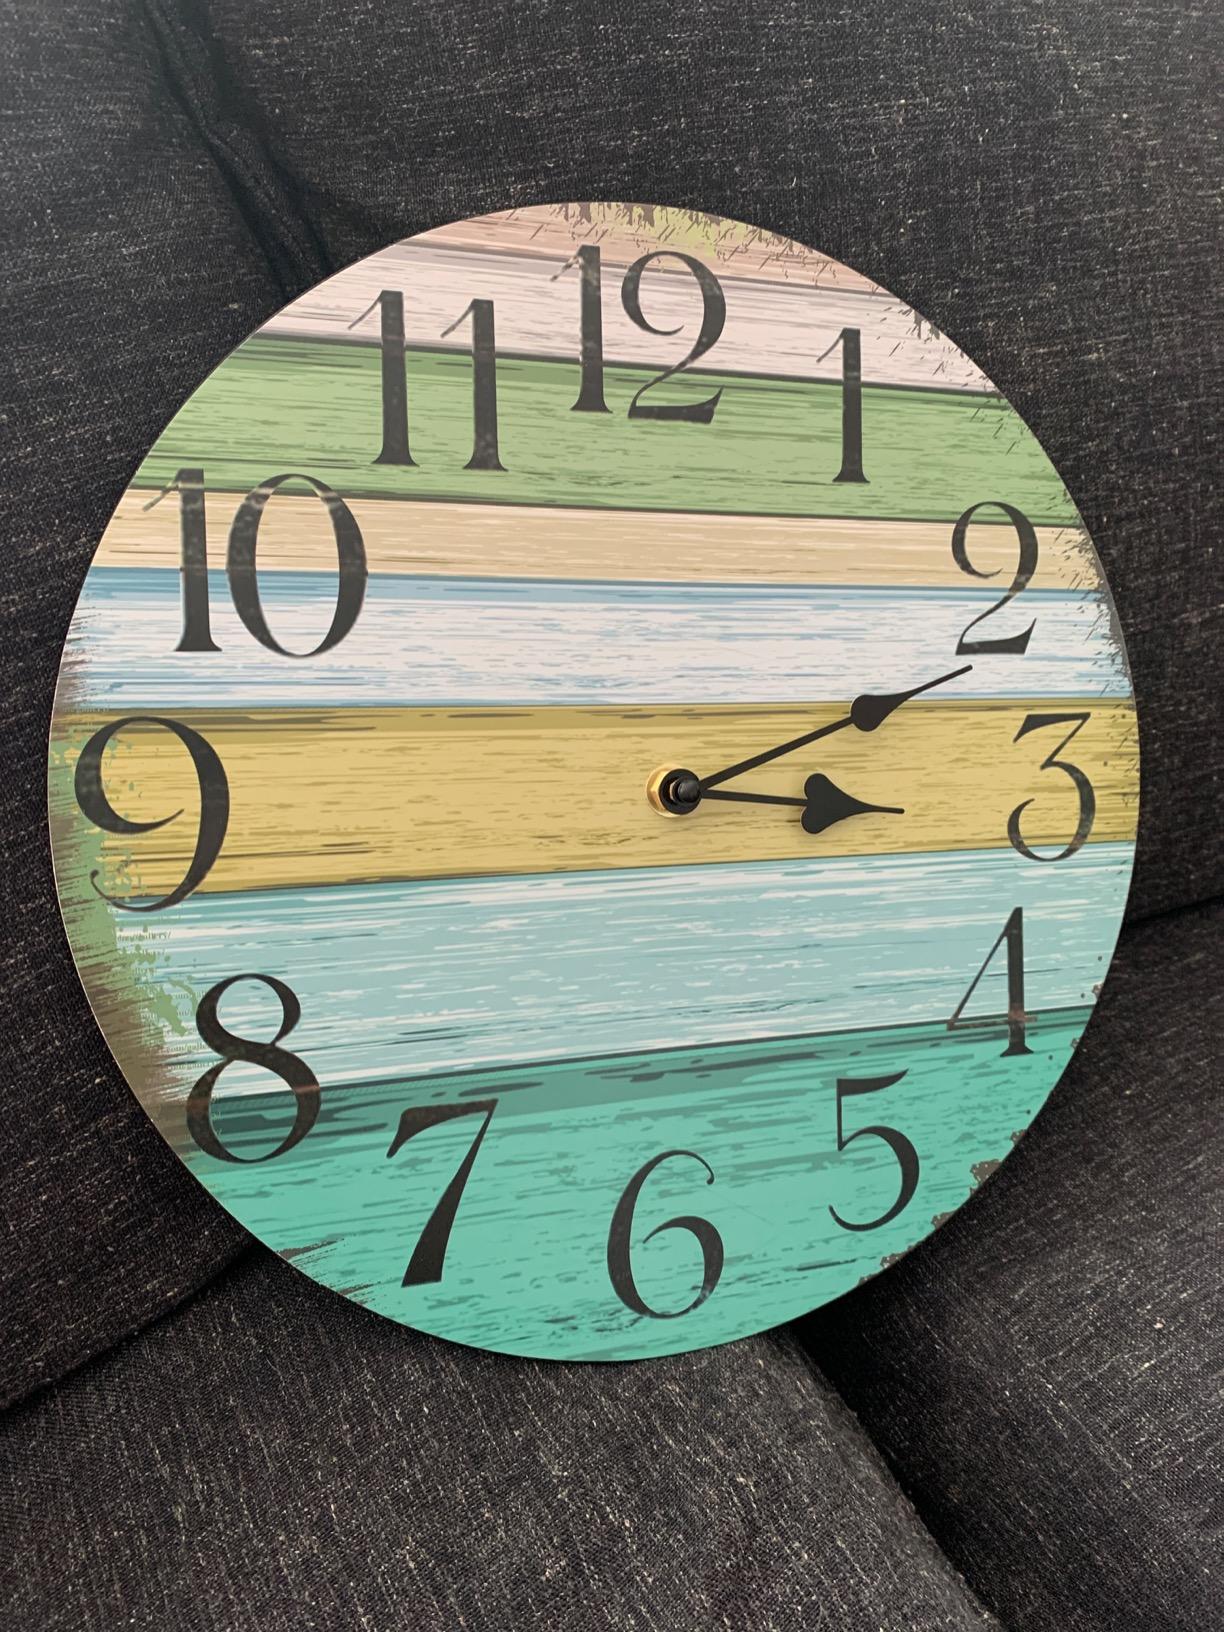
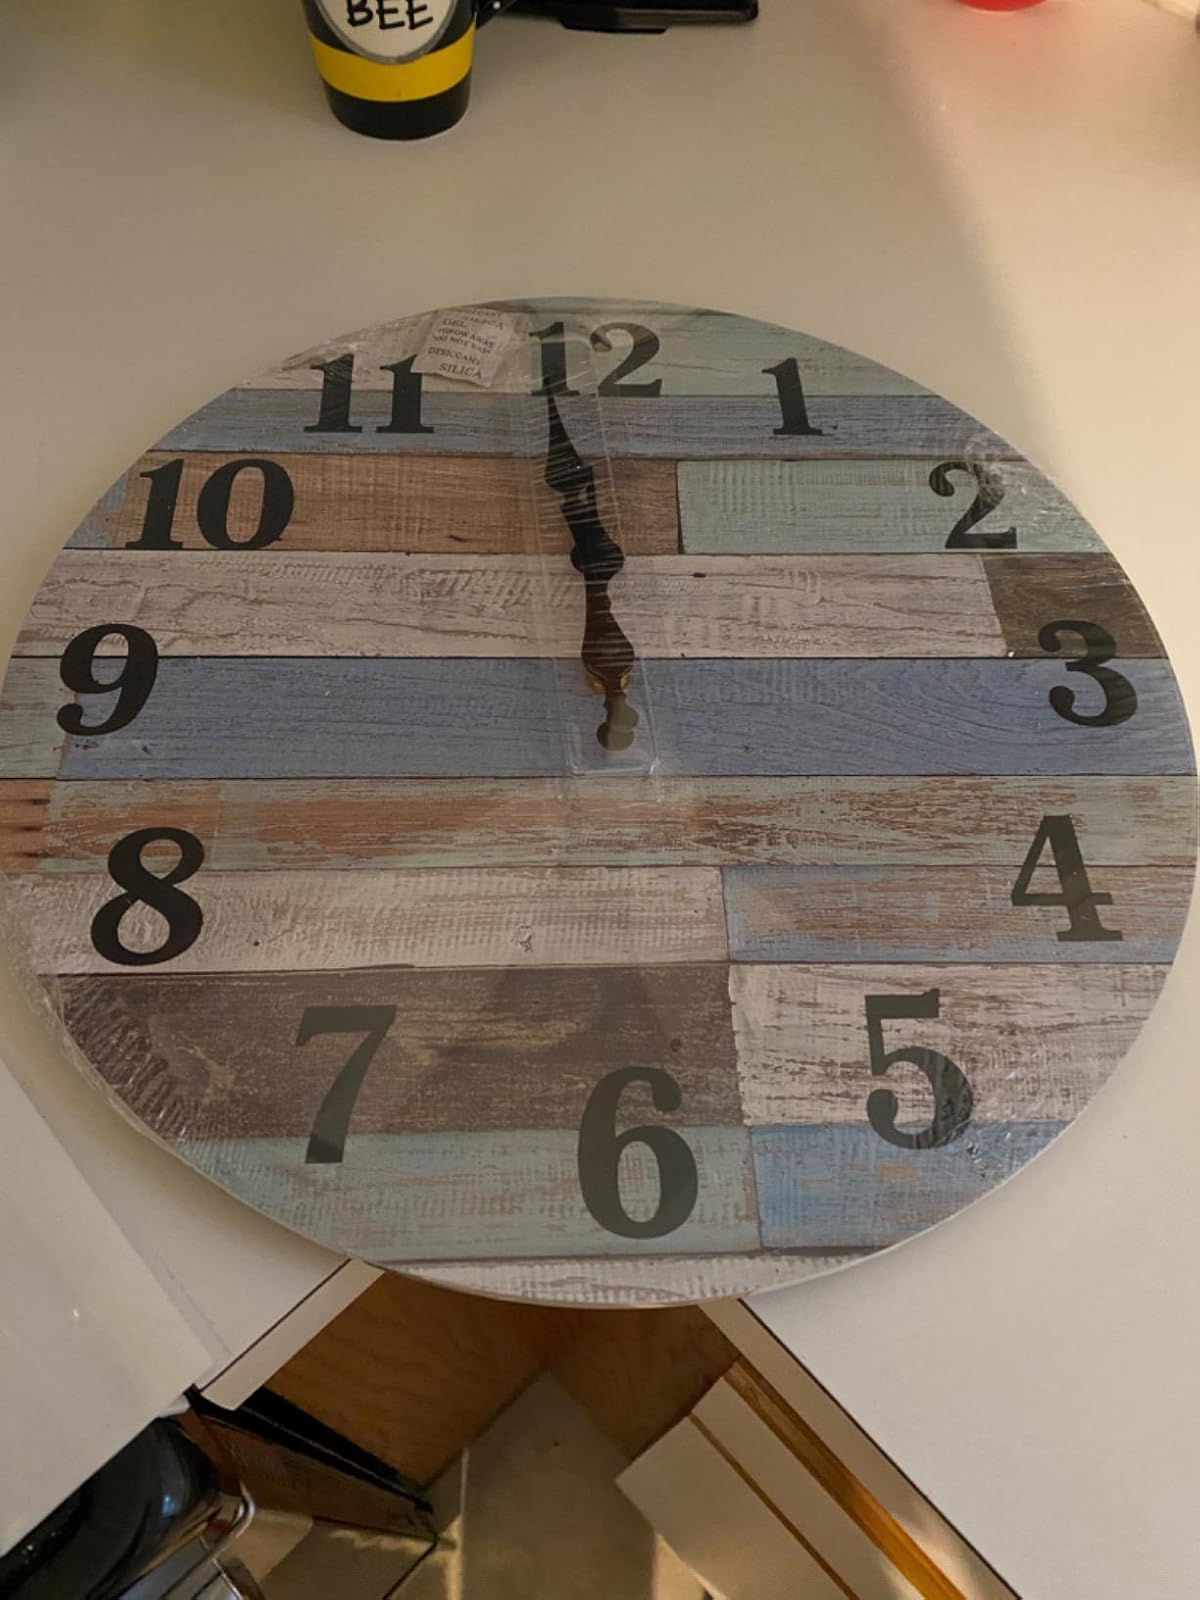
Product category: clock
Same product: no